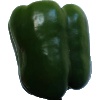
Label: green_pepper